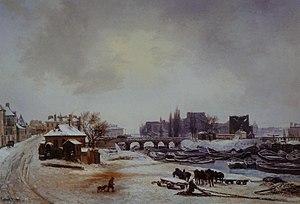
Cette page concerne l'année 1830 du calendrier grégorien.